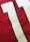
Number: 1